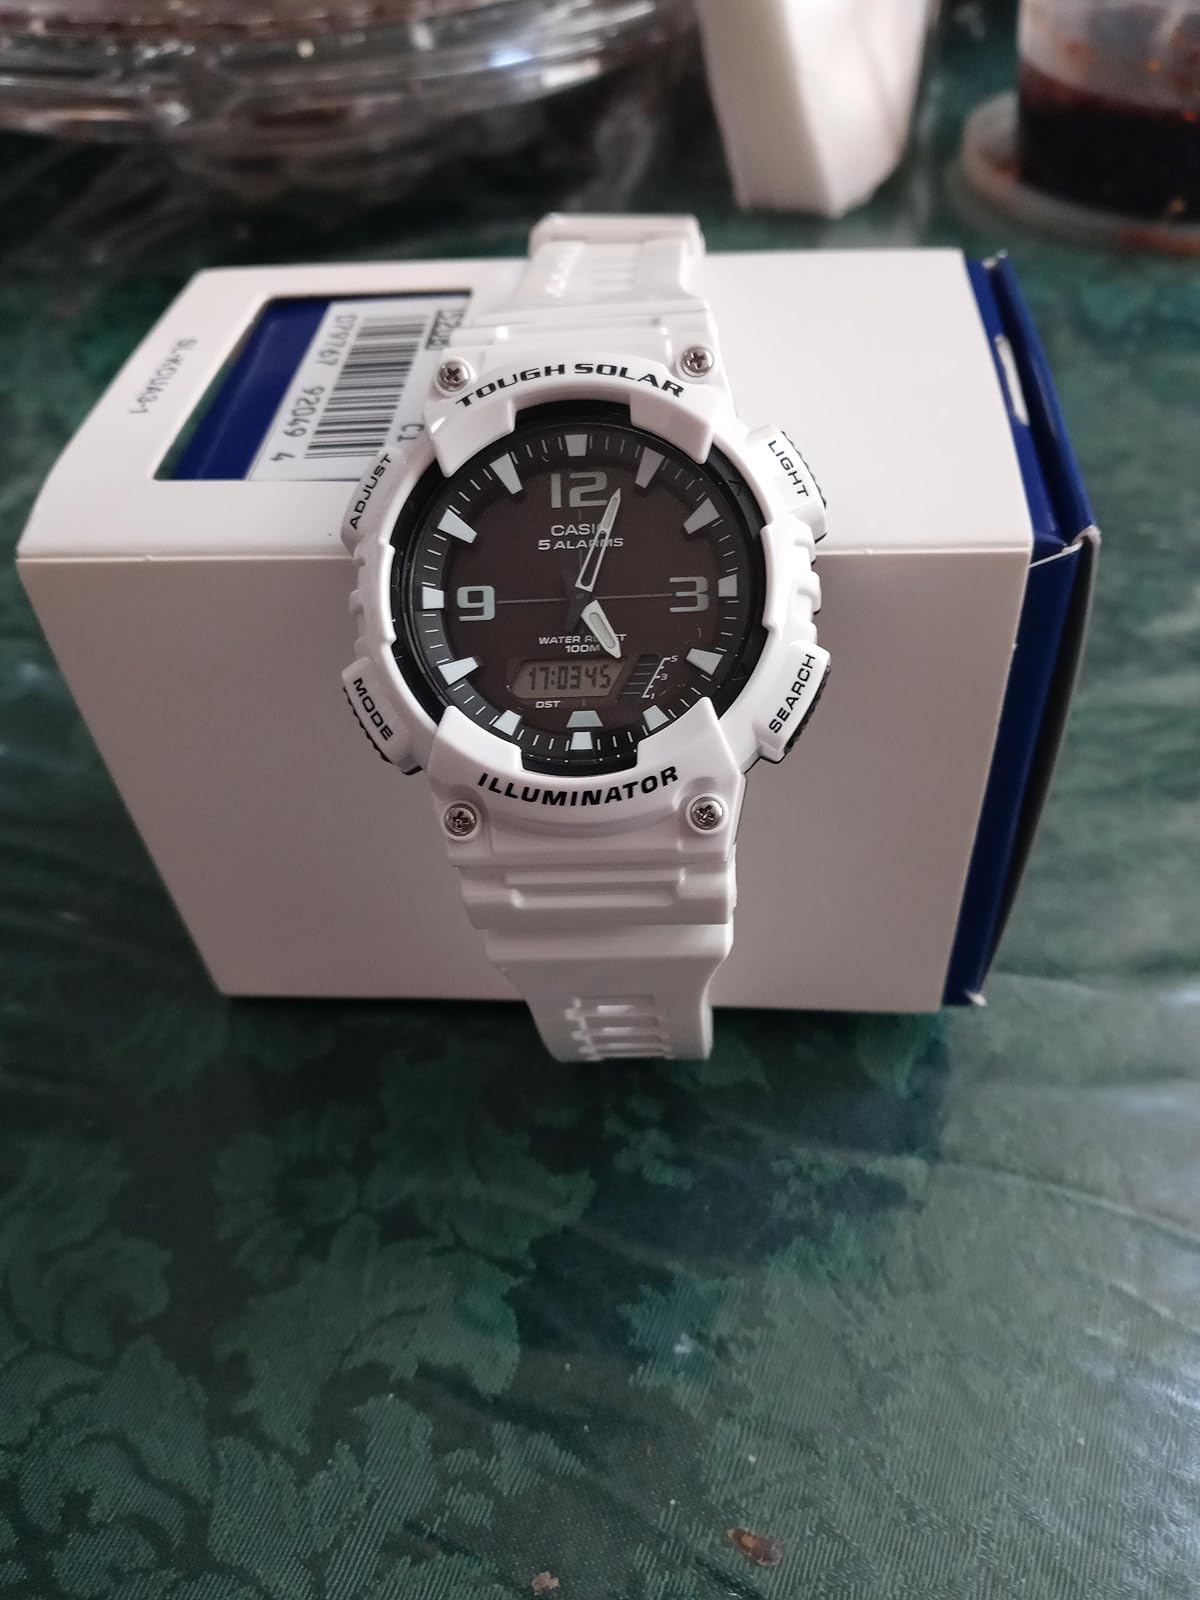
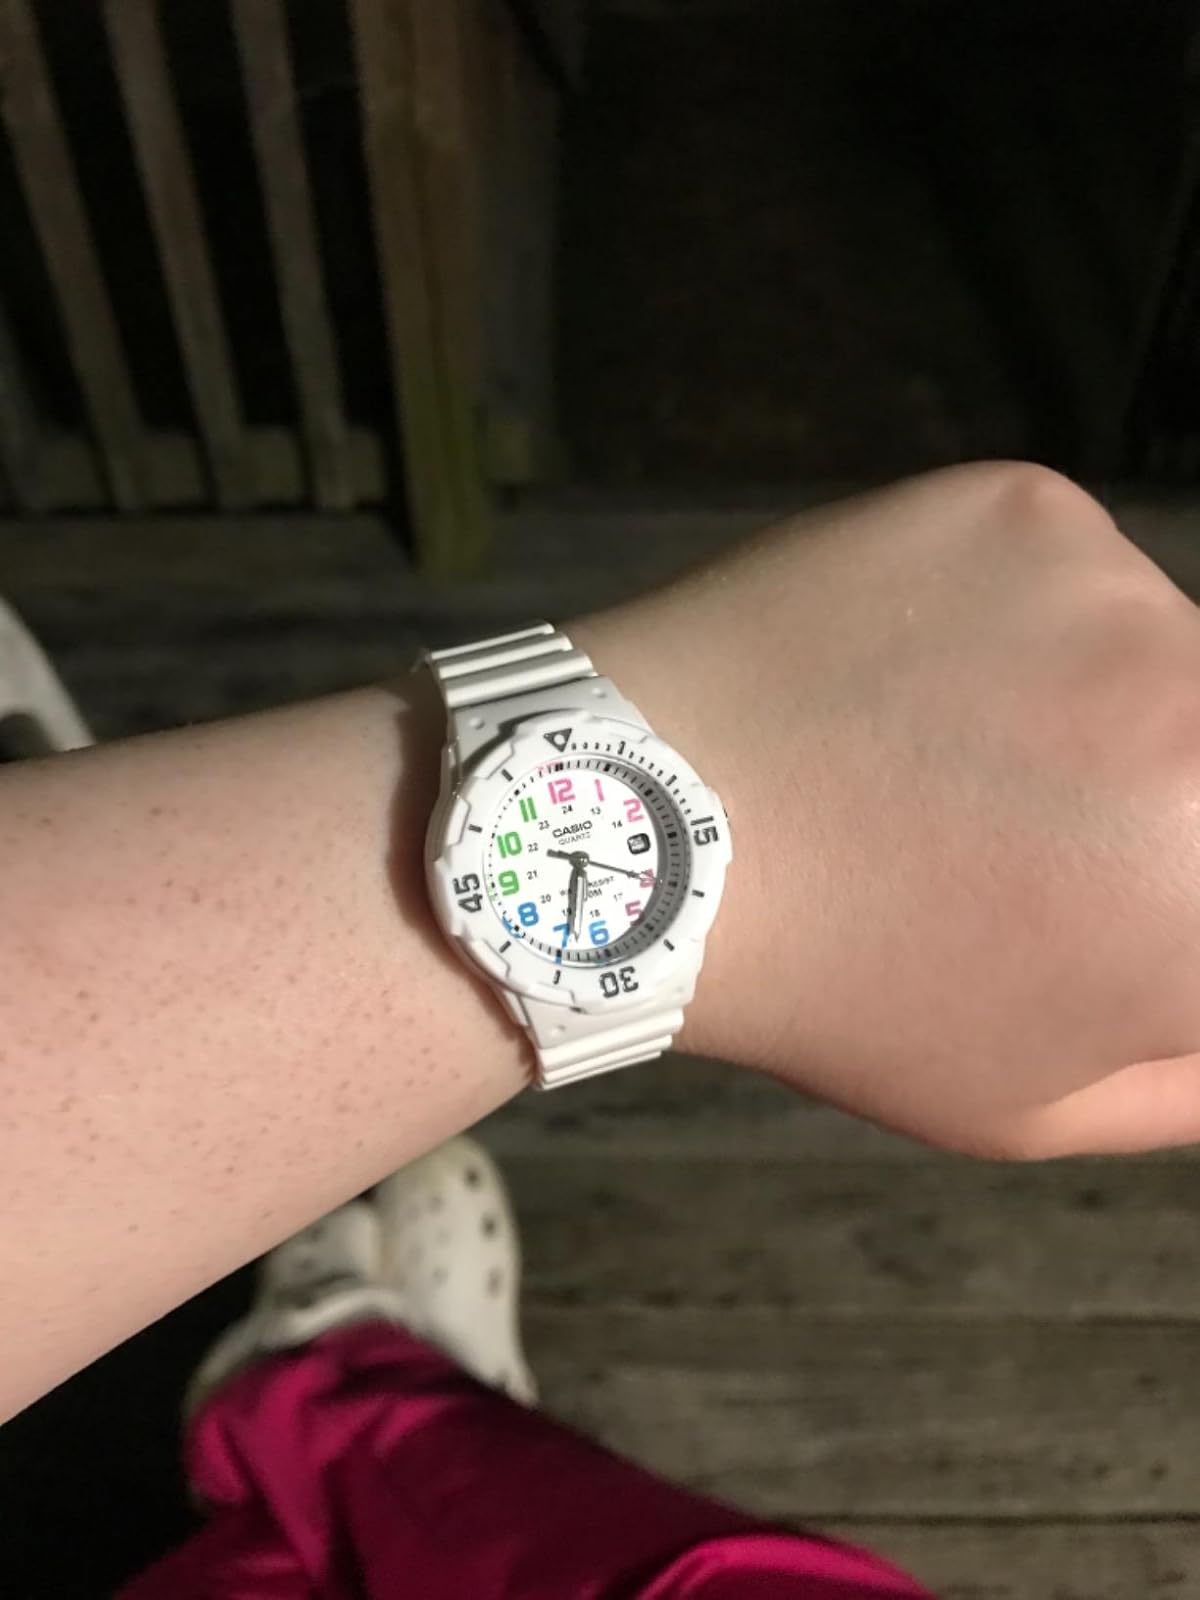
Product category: accessories_watch
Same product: no